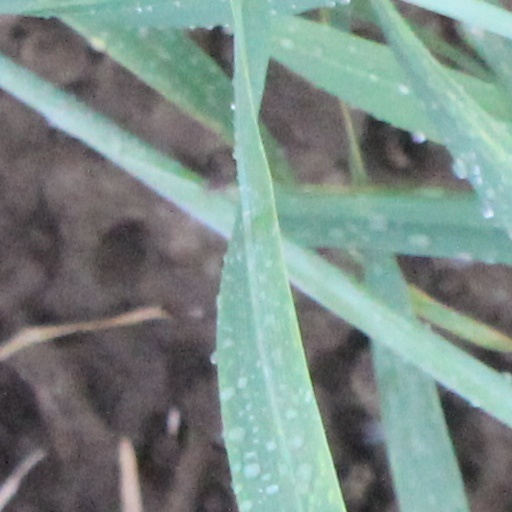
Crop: wheat